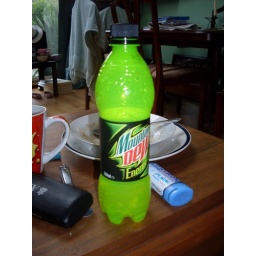
#277: Found this toxic green bottle of the hyperactivity-inducing soda in a local Martin's.